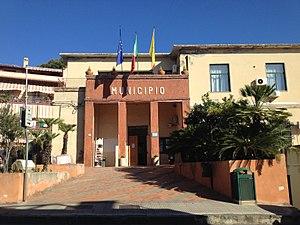
Mairie de Sant’Alessio Siculo (ME), Italie